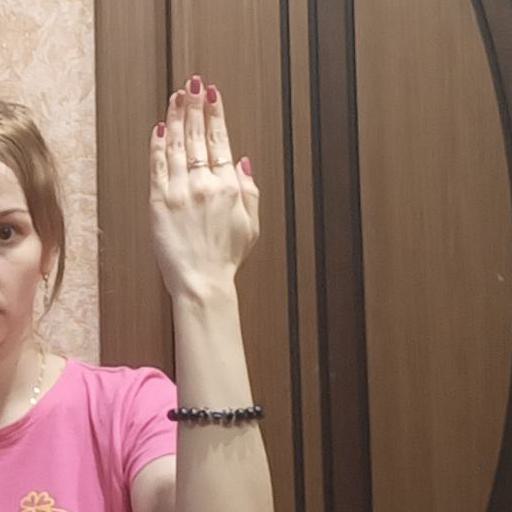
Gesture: stop_inverted